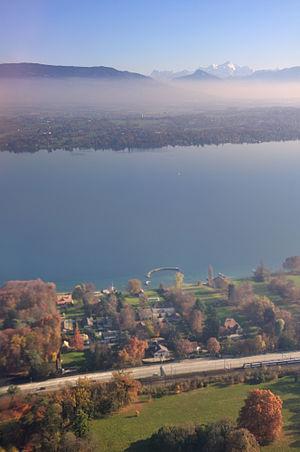
Le Léman, appelé aussi lac de Genève, ou par tautologie lac Léman, est un lac d'origine glaciaire situé en Suisse et en France ; par sa superficie, c'est le plus grand lac alpin et subalpin d'Europe.